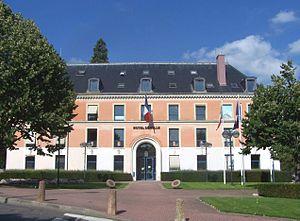
Marly-le-Roi est une commune française située dans le département des Yvelines en région Île-de-France.